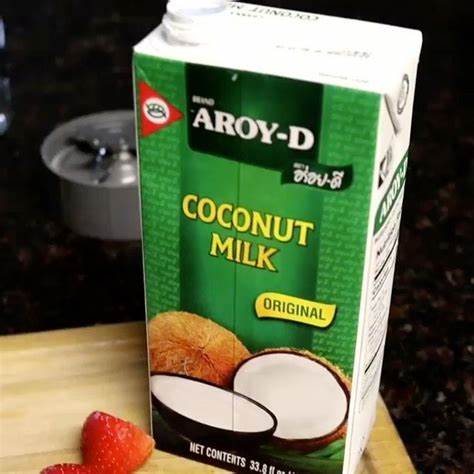
Waste category: cardboard